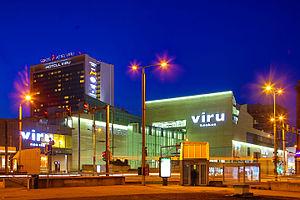
Viru Keskus est un centre commercial situé à Tallinn en Estonie.